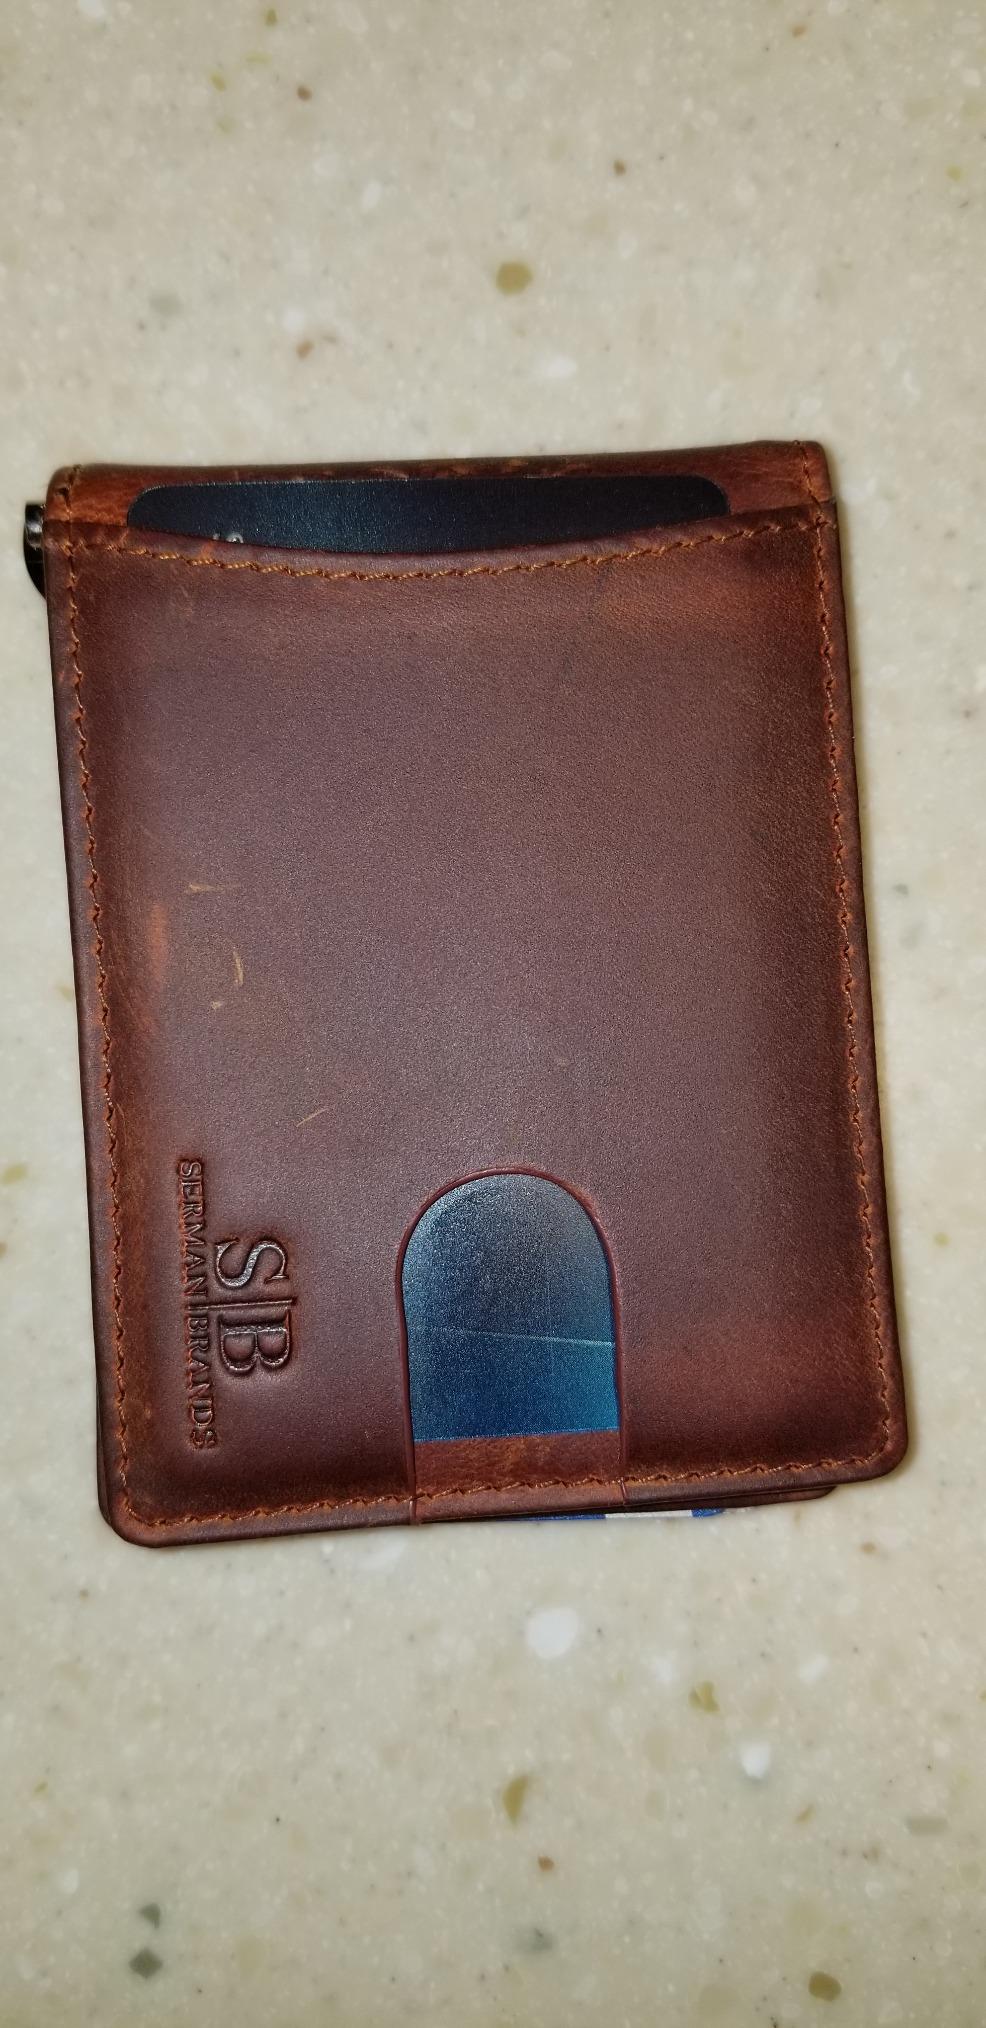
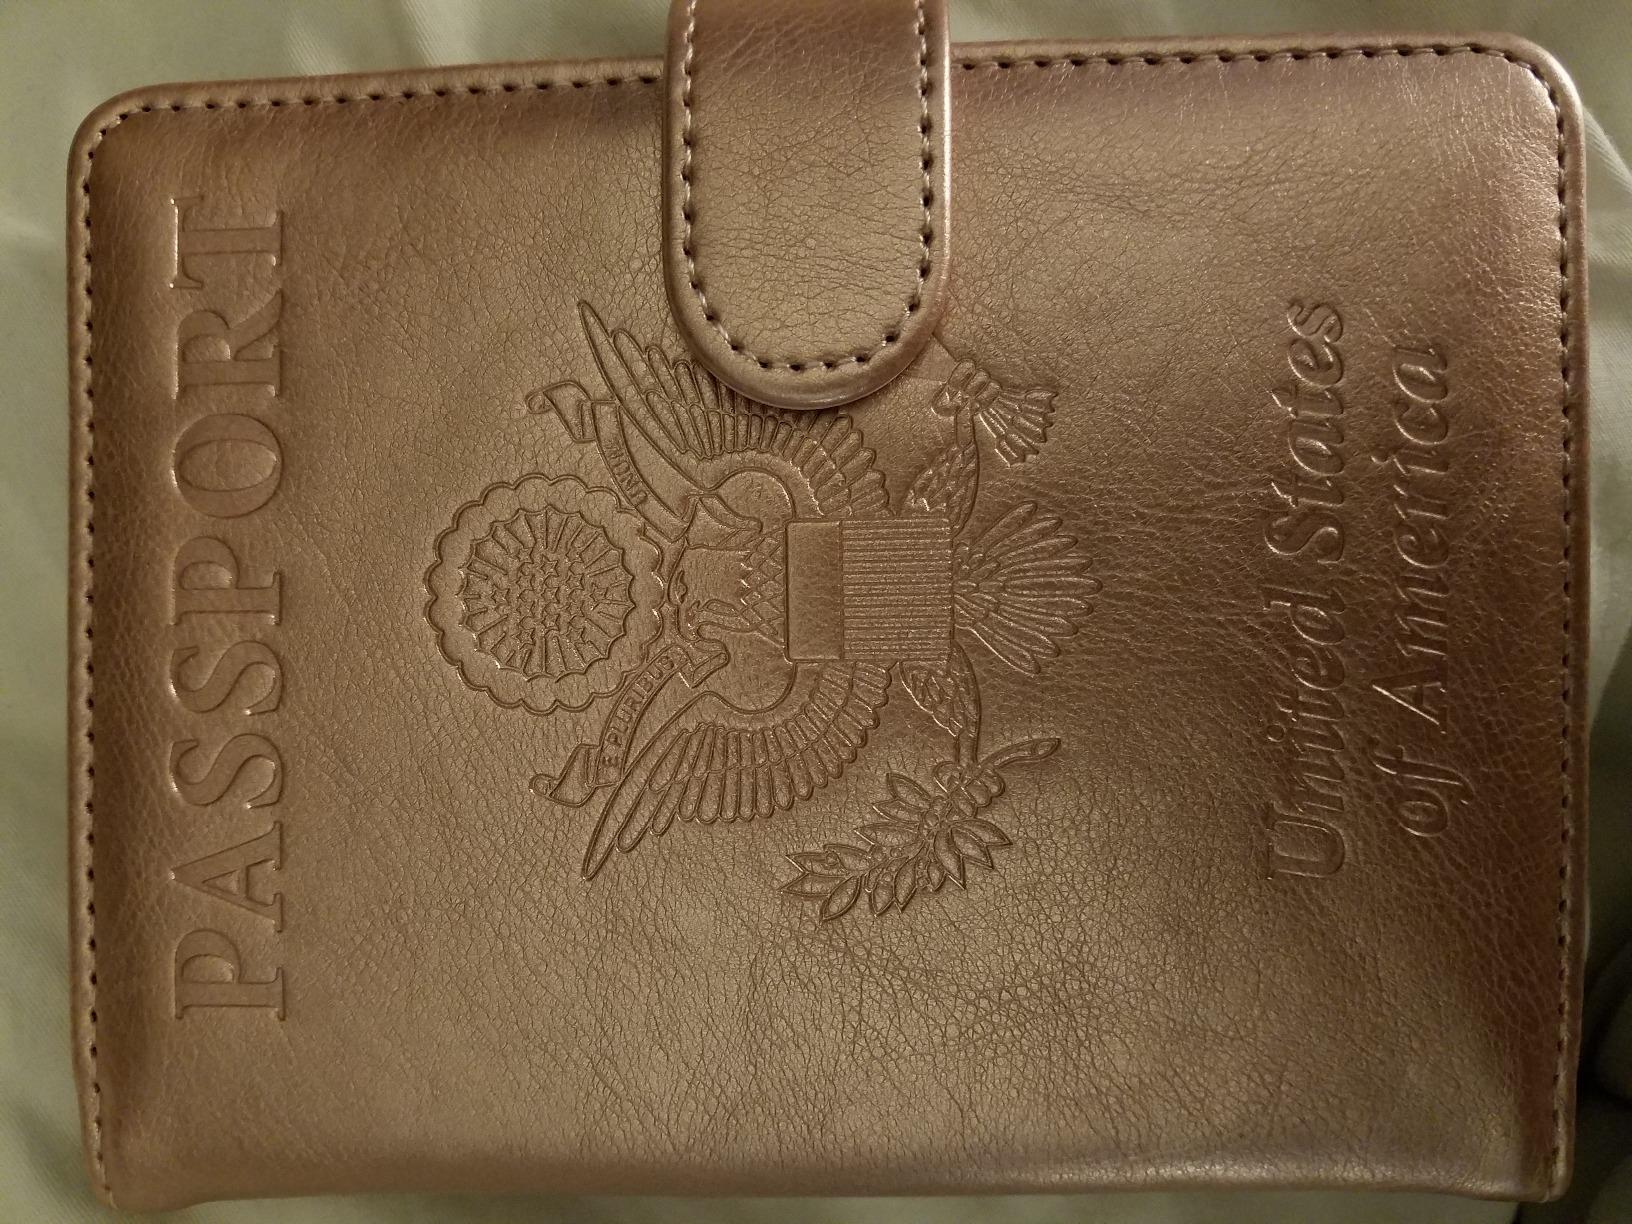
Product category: accessories_wallet
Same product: no